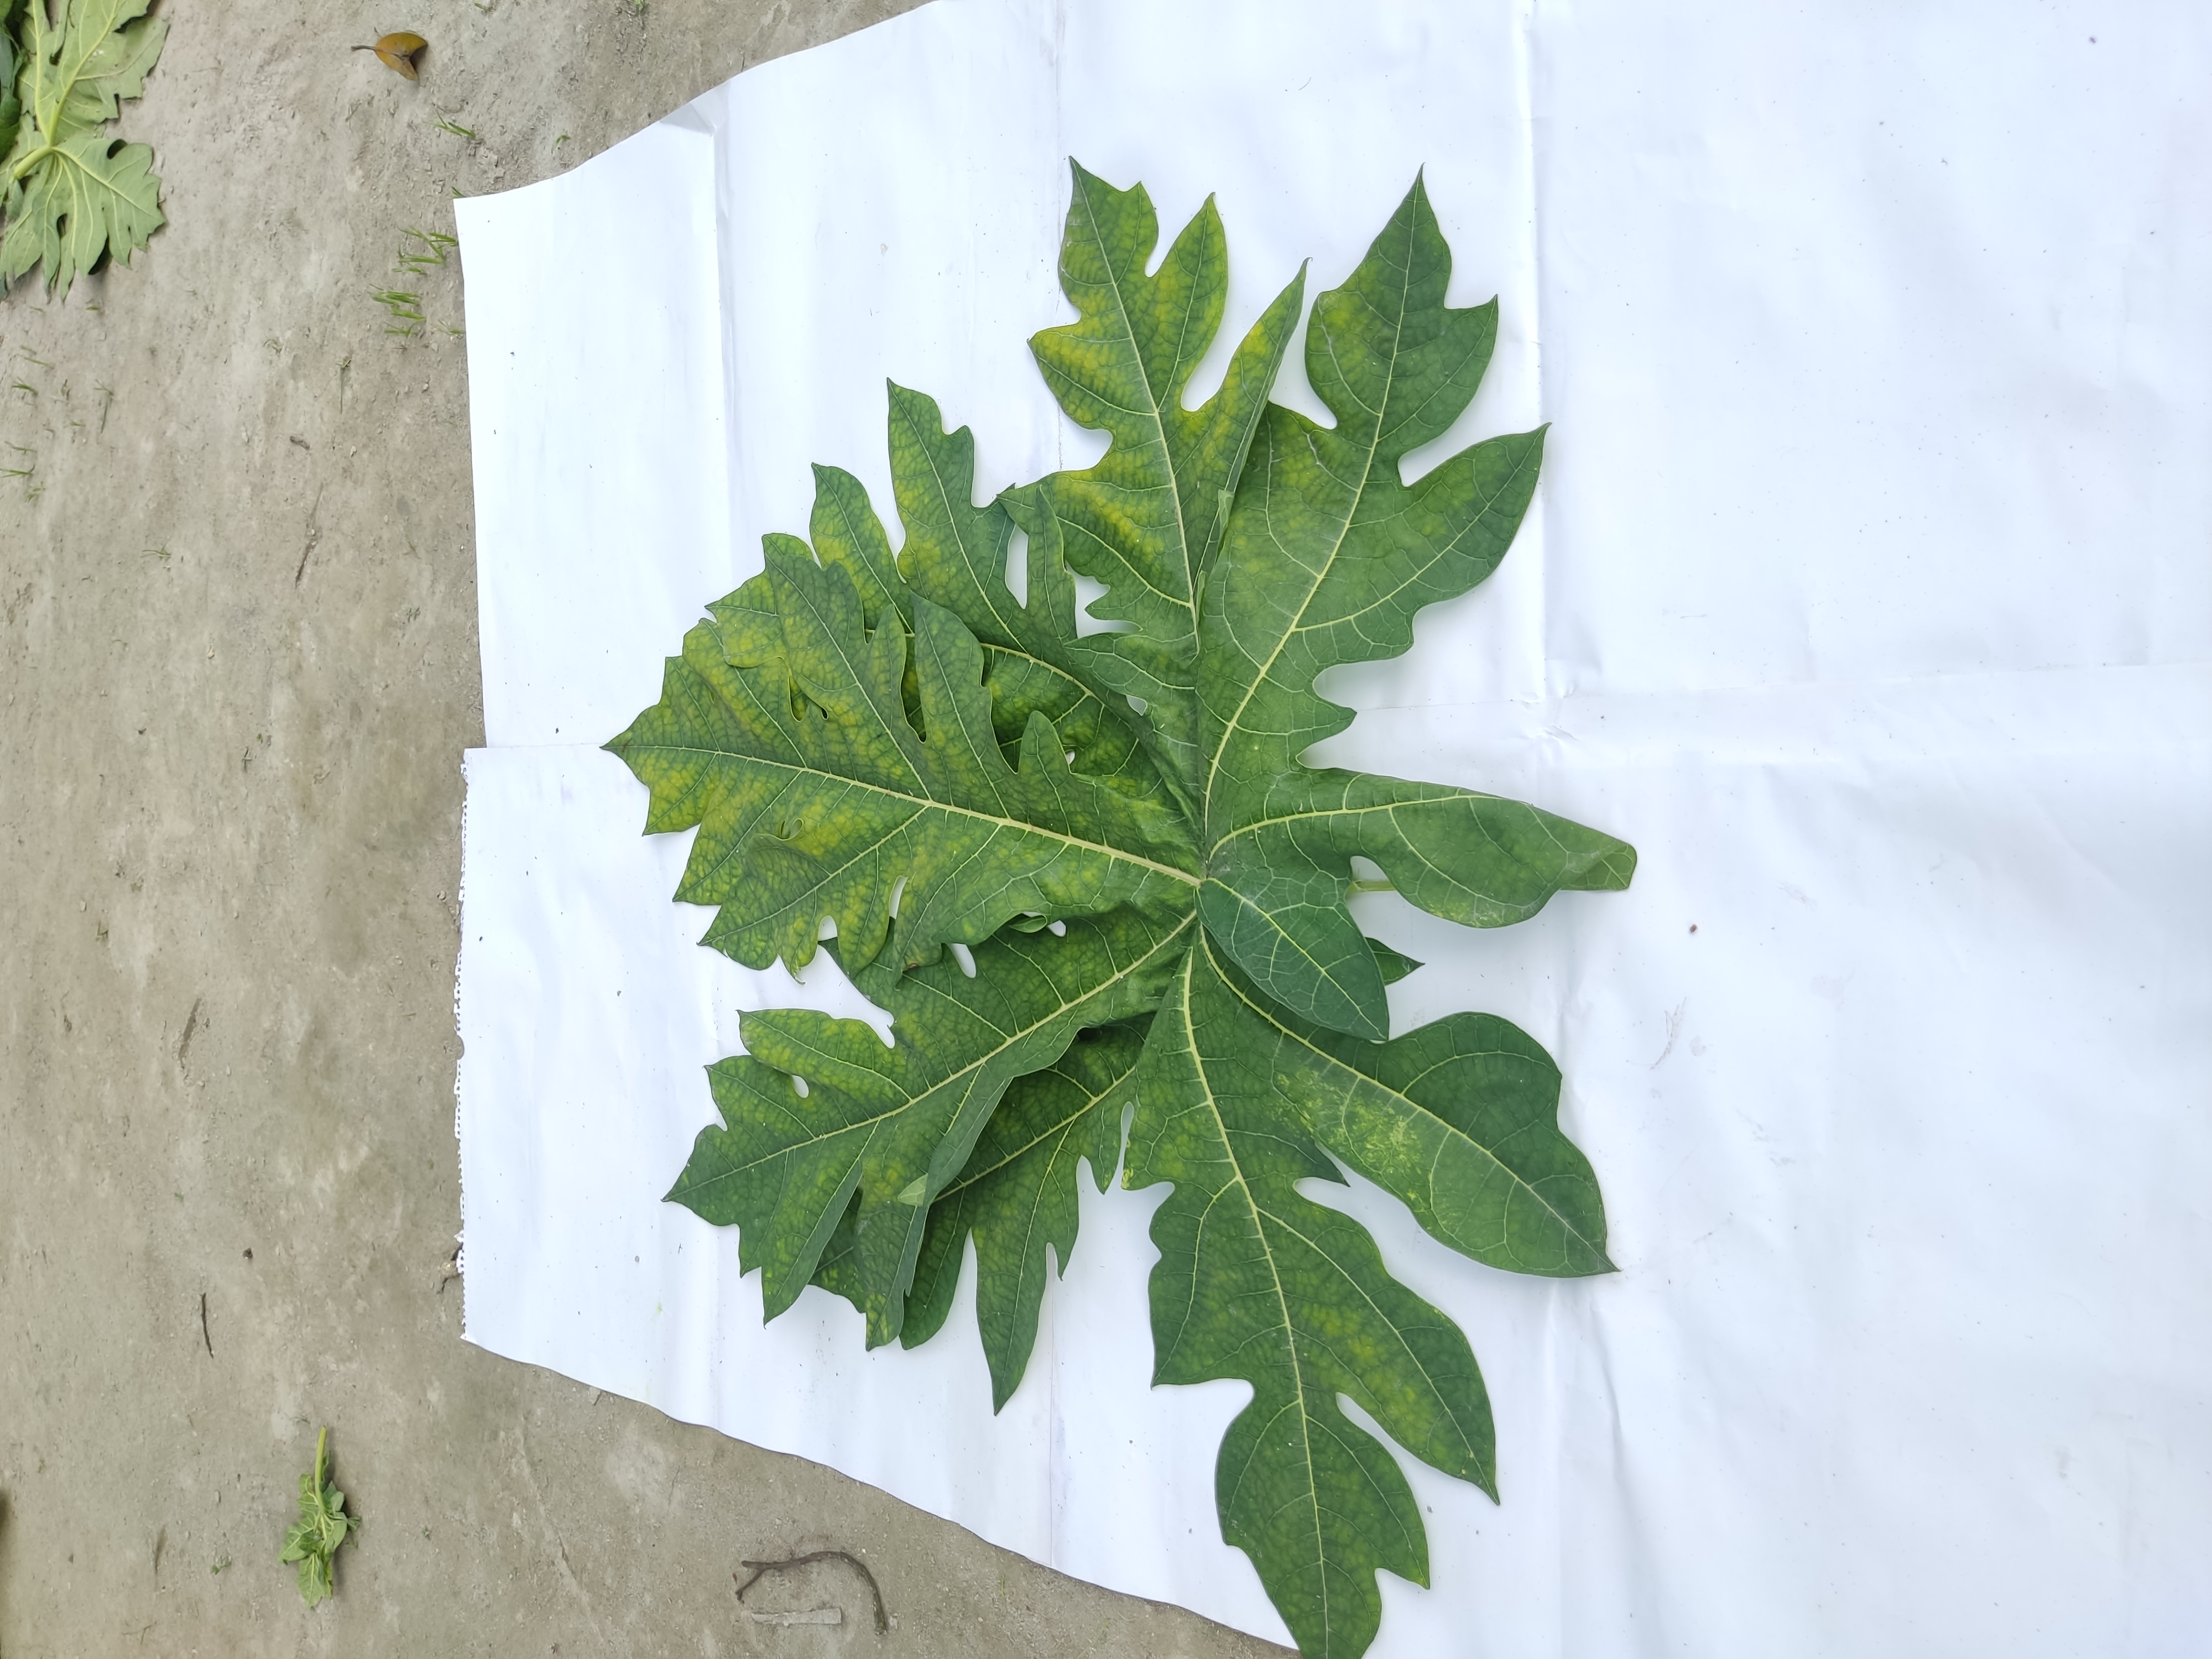
Label: Ring Spot